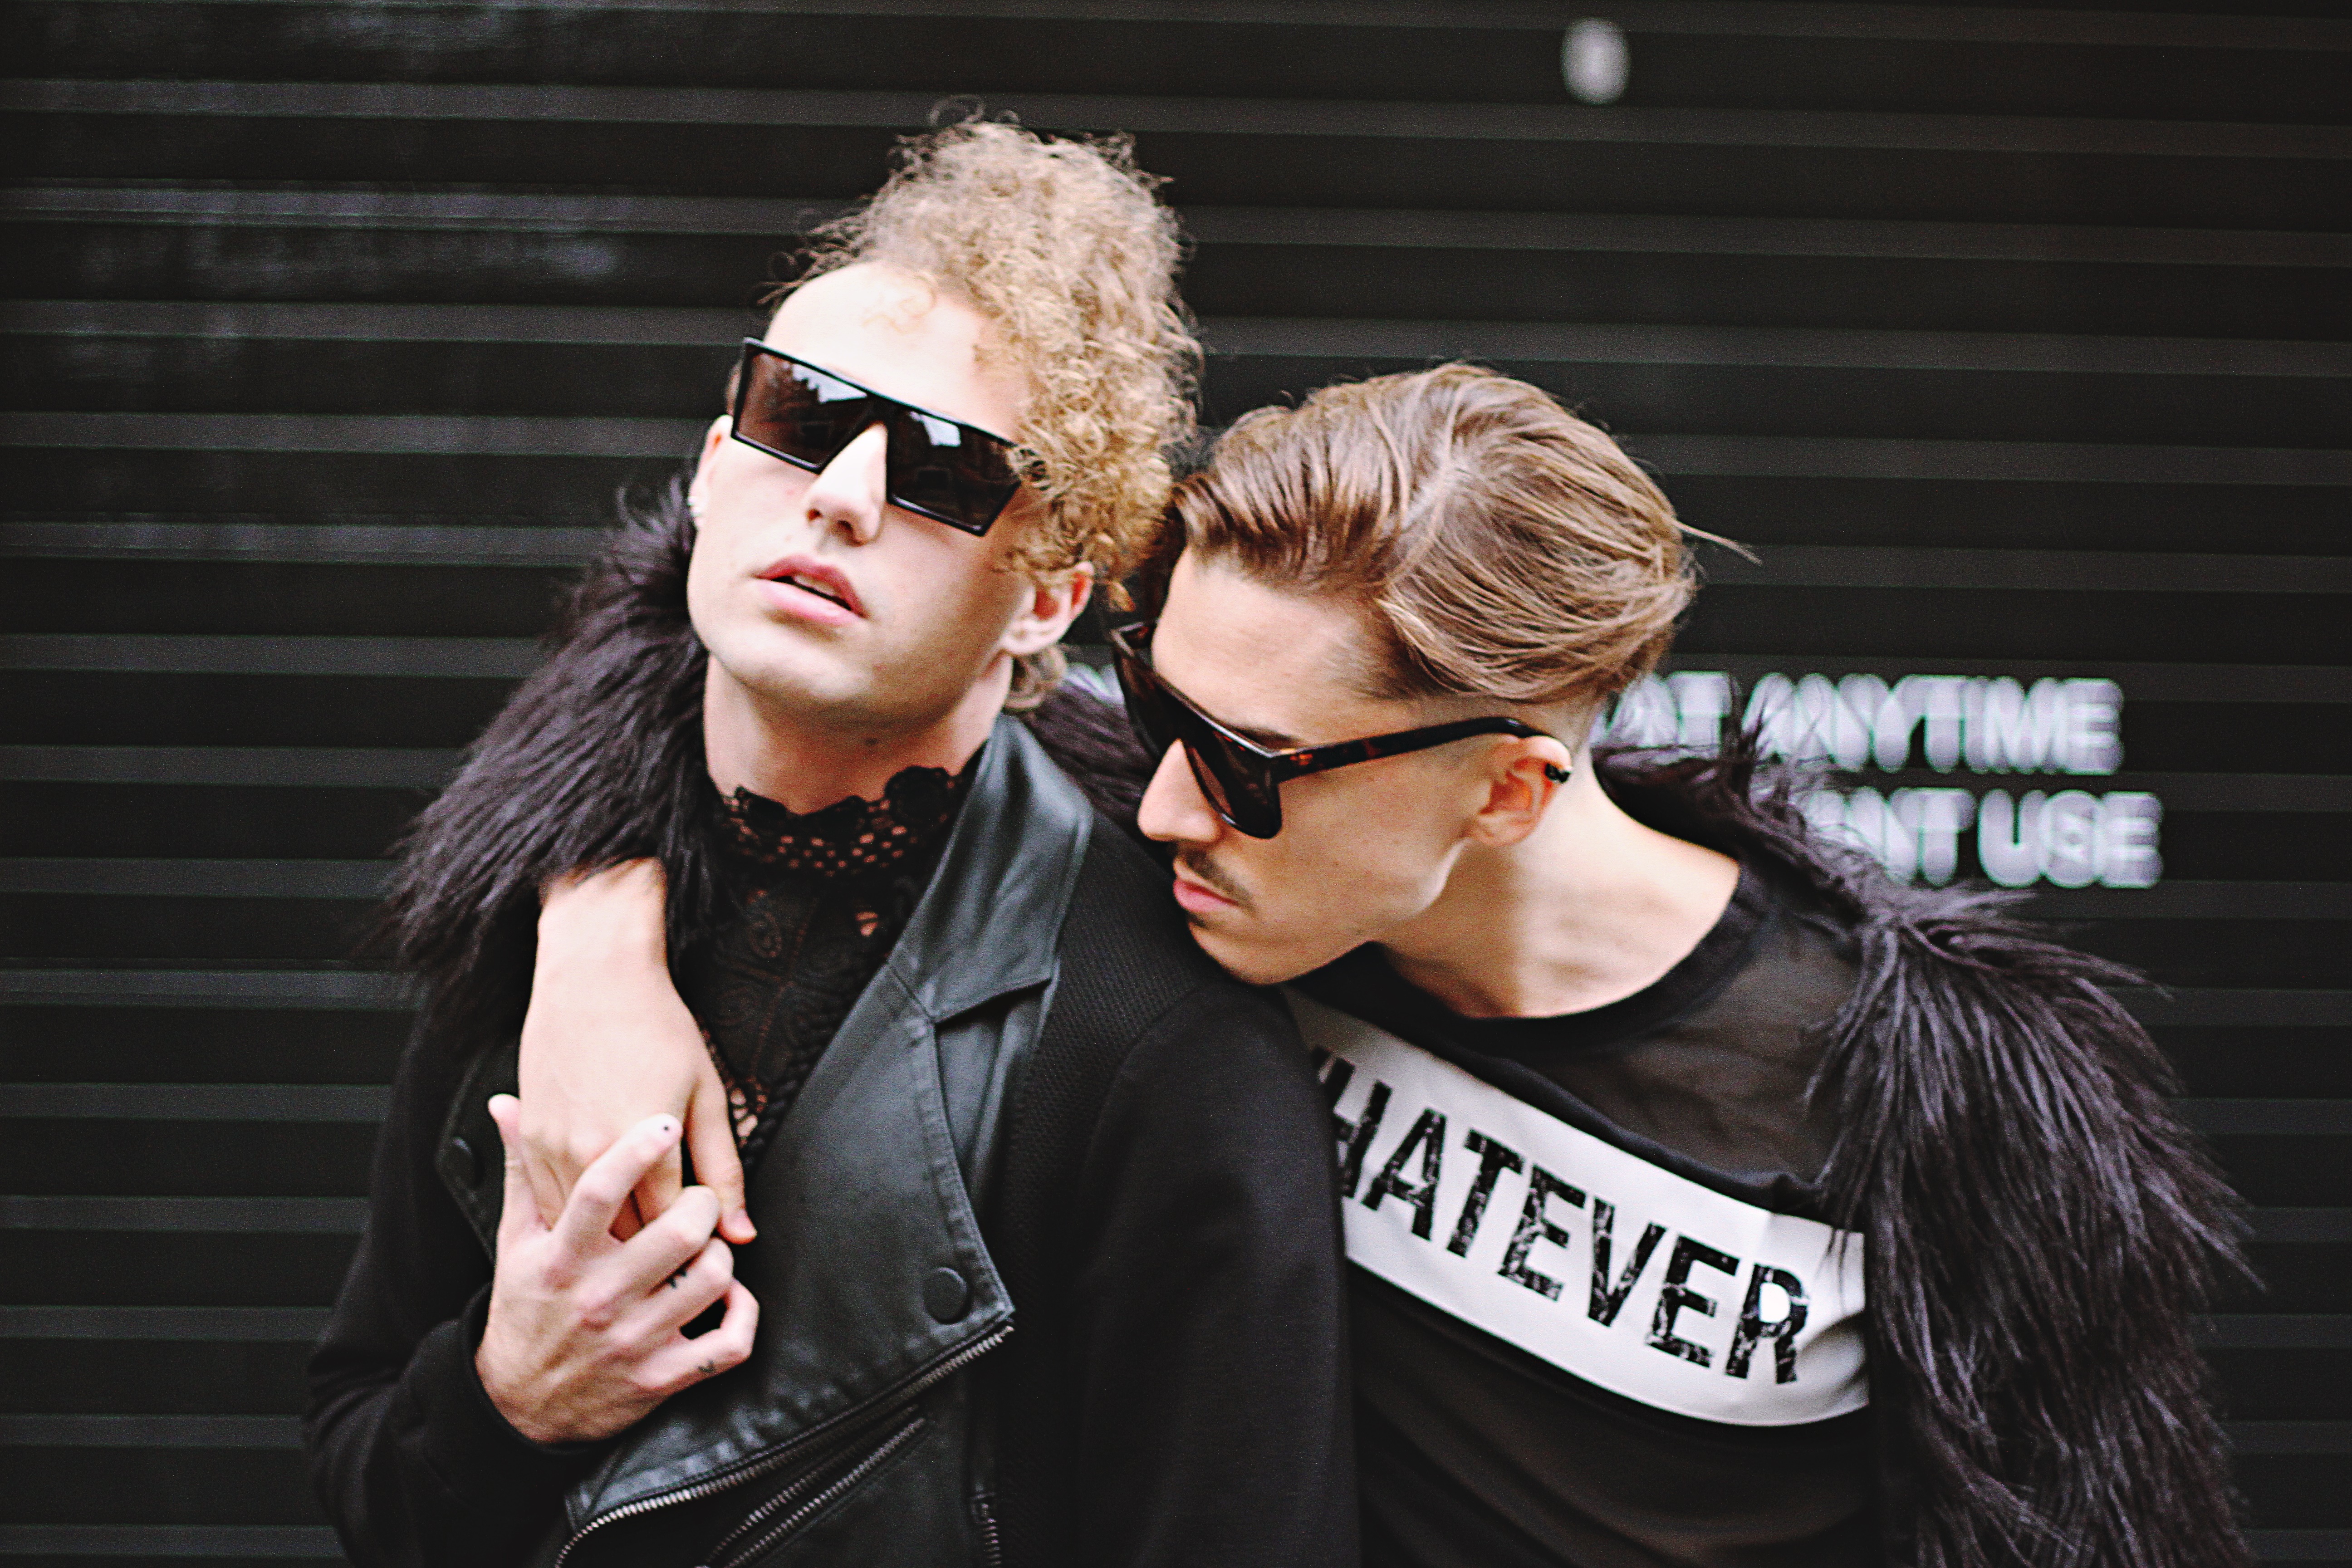
man, model, sunglass, fashion, musician, clothing, black, lady, blonde, whatever, glasses, singing, costume, facial hair